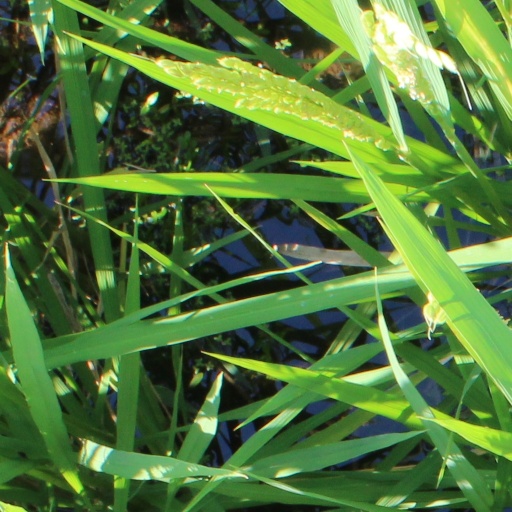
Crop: rice